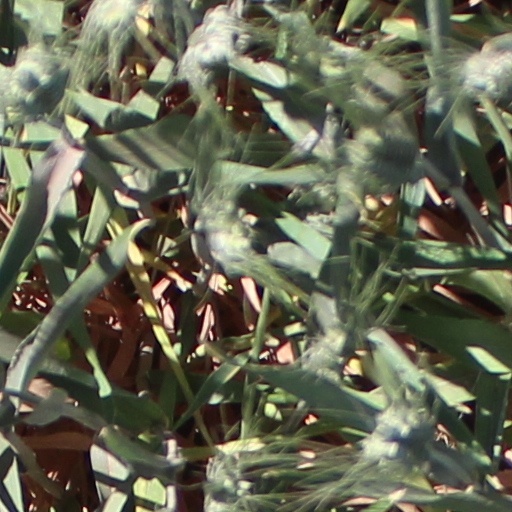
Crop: wheat